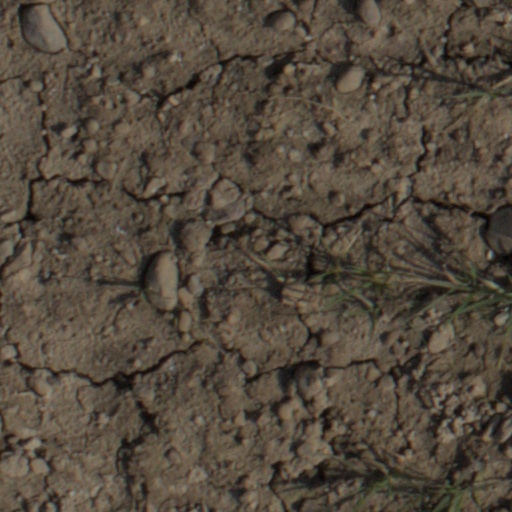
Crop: wheat